Stuart Sinclair

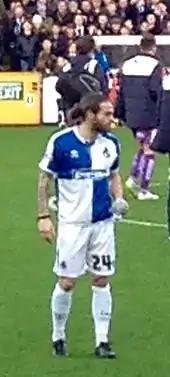
Sinclair playing for Bristol Rovers in 2016

Sinclair signed for Walsall, who were newly relegated to League Two, on 21 May 2019 on a contract of undisclosed length, effective from 1 July. He made his debut on the opening day of the 2019–20 season as Walsall won 1–0 away to Northampton Town.